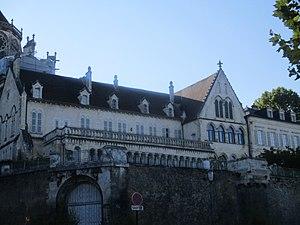
Ancien palais épiscopal d'Auxerre, coin de la rue Lebeuf et de la rue de la Marine. À gauche, la galerie romane surmontée d'une terrasse ouverte avec, à sa droite, le pignon sud de la salle synodale.
Le palais épiscopal d'Auxerre est un monument historique classé dans la ville d'Auxerre, dans le département de l'Yonne dans le nord de la Bourgogne, en France. Siège de l'ancien évêché d'Auxerre, les bâtiments que l'on peut voir de nos jours datent du XIIᵉ siècle pour les parties les plus anciennes.